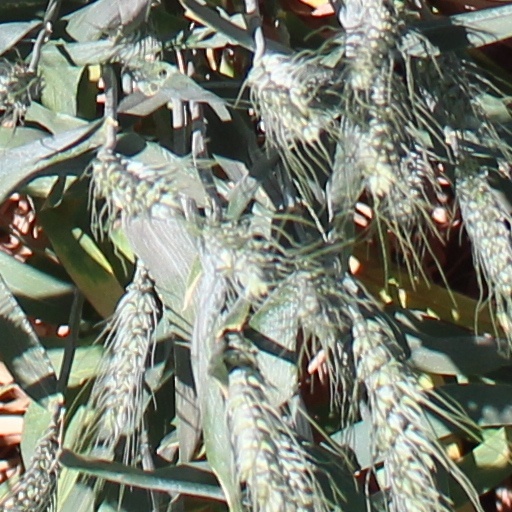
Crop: wheat